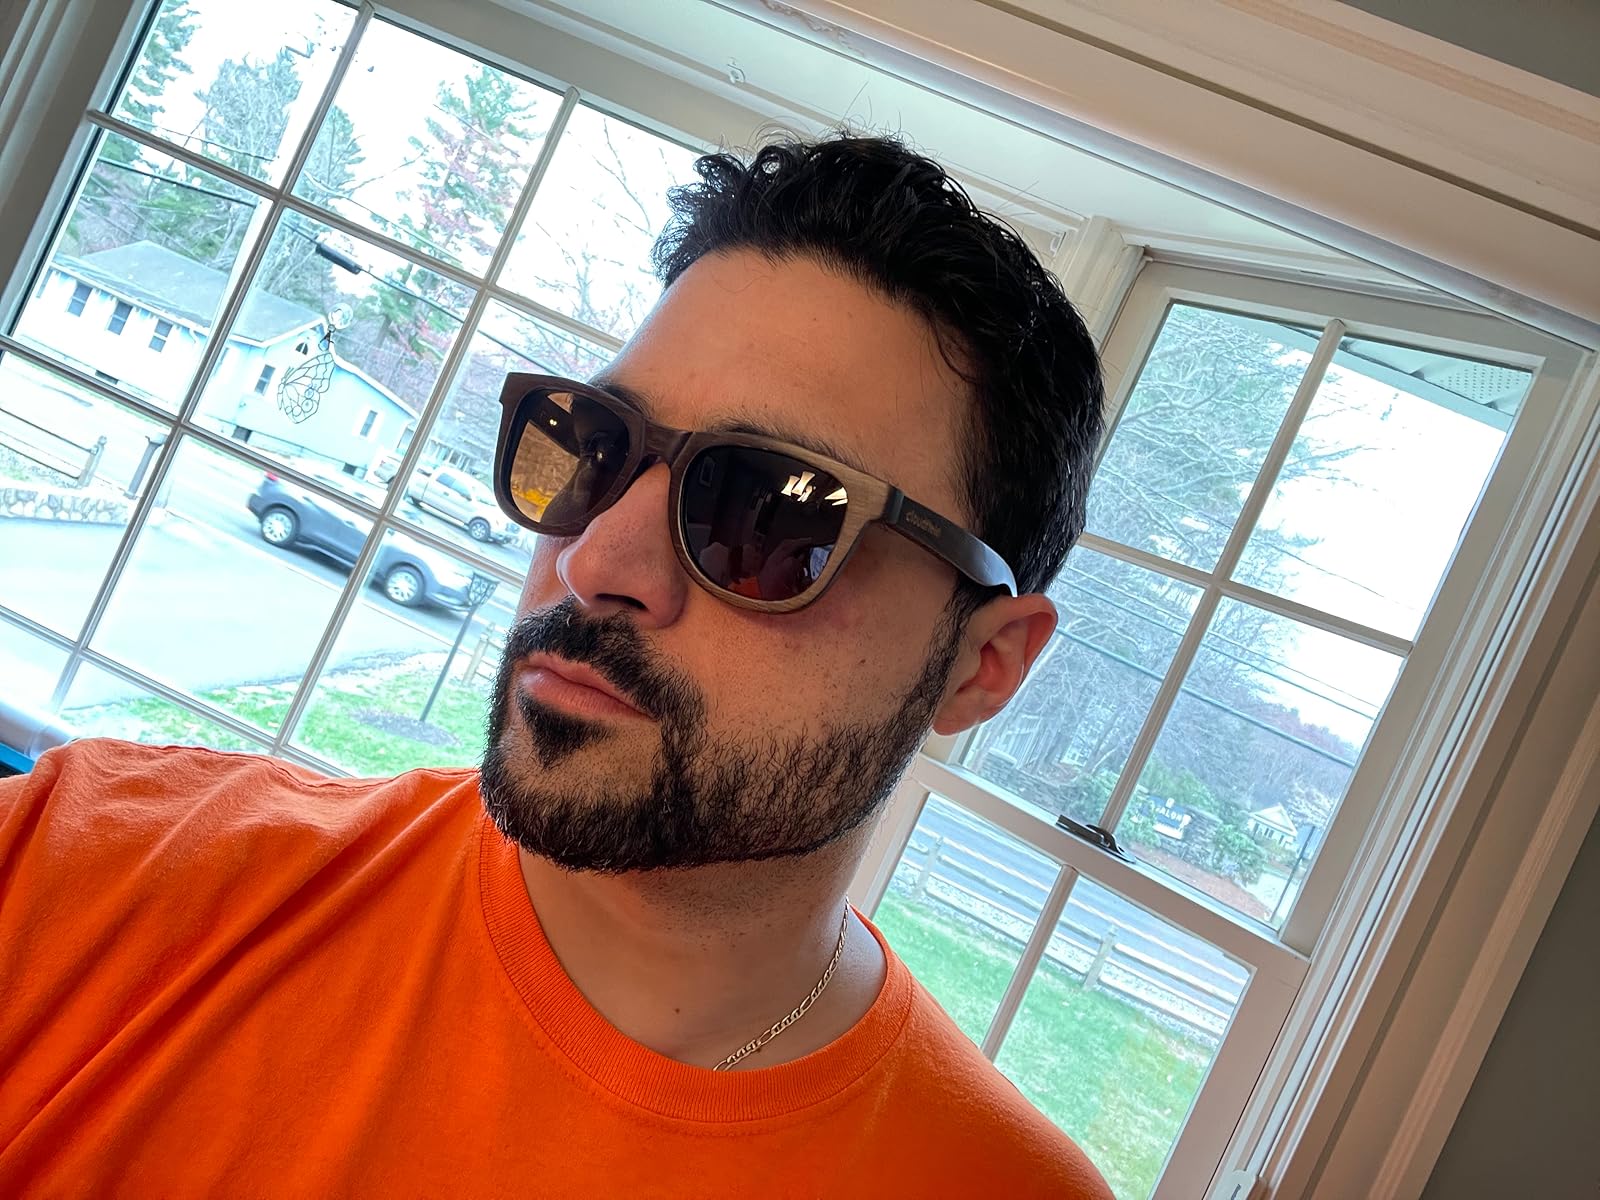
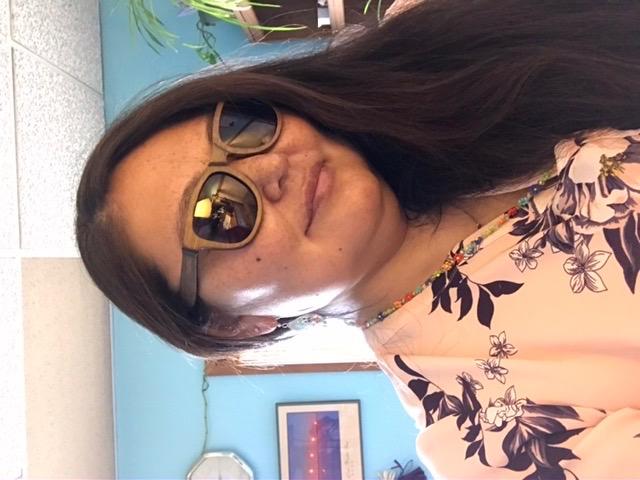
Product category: accessories_sunglasses
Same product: yes